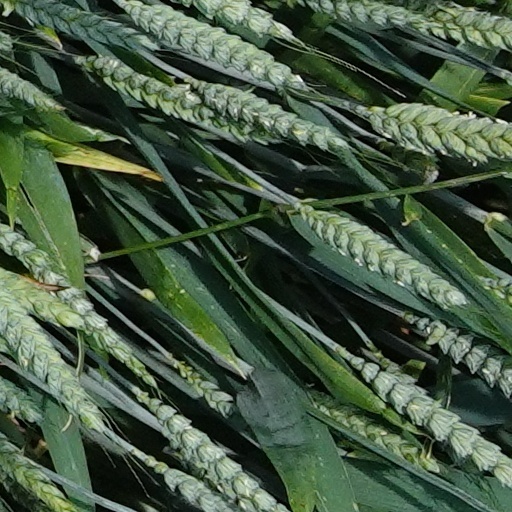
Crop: wheat